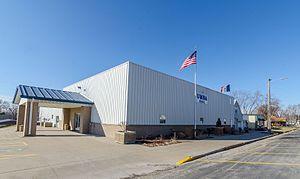
Underwood est une ville du comté de Pottawattamie, en Iowa, aux États-Unis. Elle est incorporée le 28 janvier 1902.